Jallianwala Bagh massacre

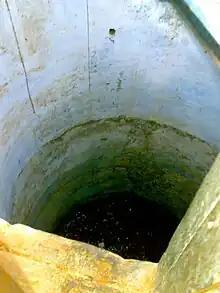
"The Martyrs' Well", at Jallianwala Bagh. 120 bodies were recovered from this well as per inscription on it.

On Sunday, 13 April 1919, Dyer, convinced a major insurrection could take place, banned all meetings. This notice was not widely disseminated, and many villagers gathered in the Bagh to celebrate the Baisakhi festival and to peacefully protest against the arrest and deportation of two national leaders, Satyapal and Saifuddin Kitchlew.